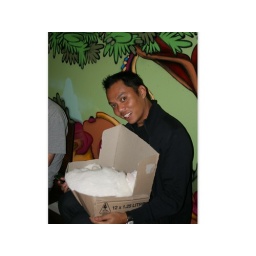
lester with cat in a box